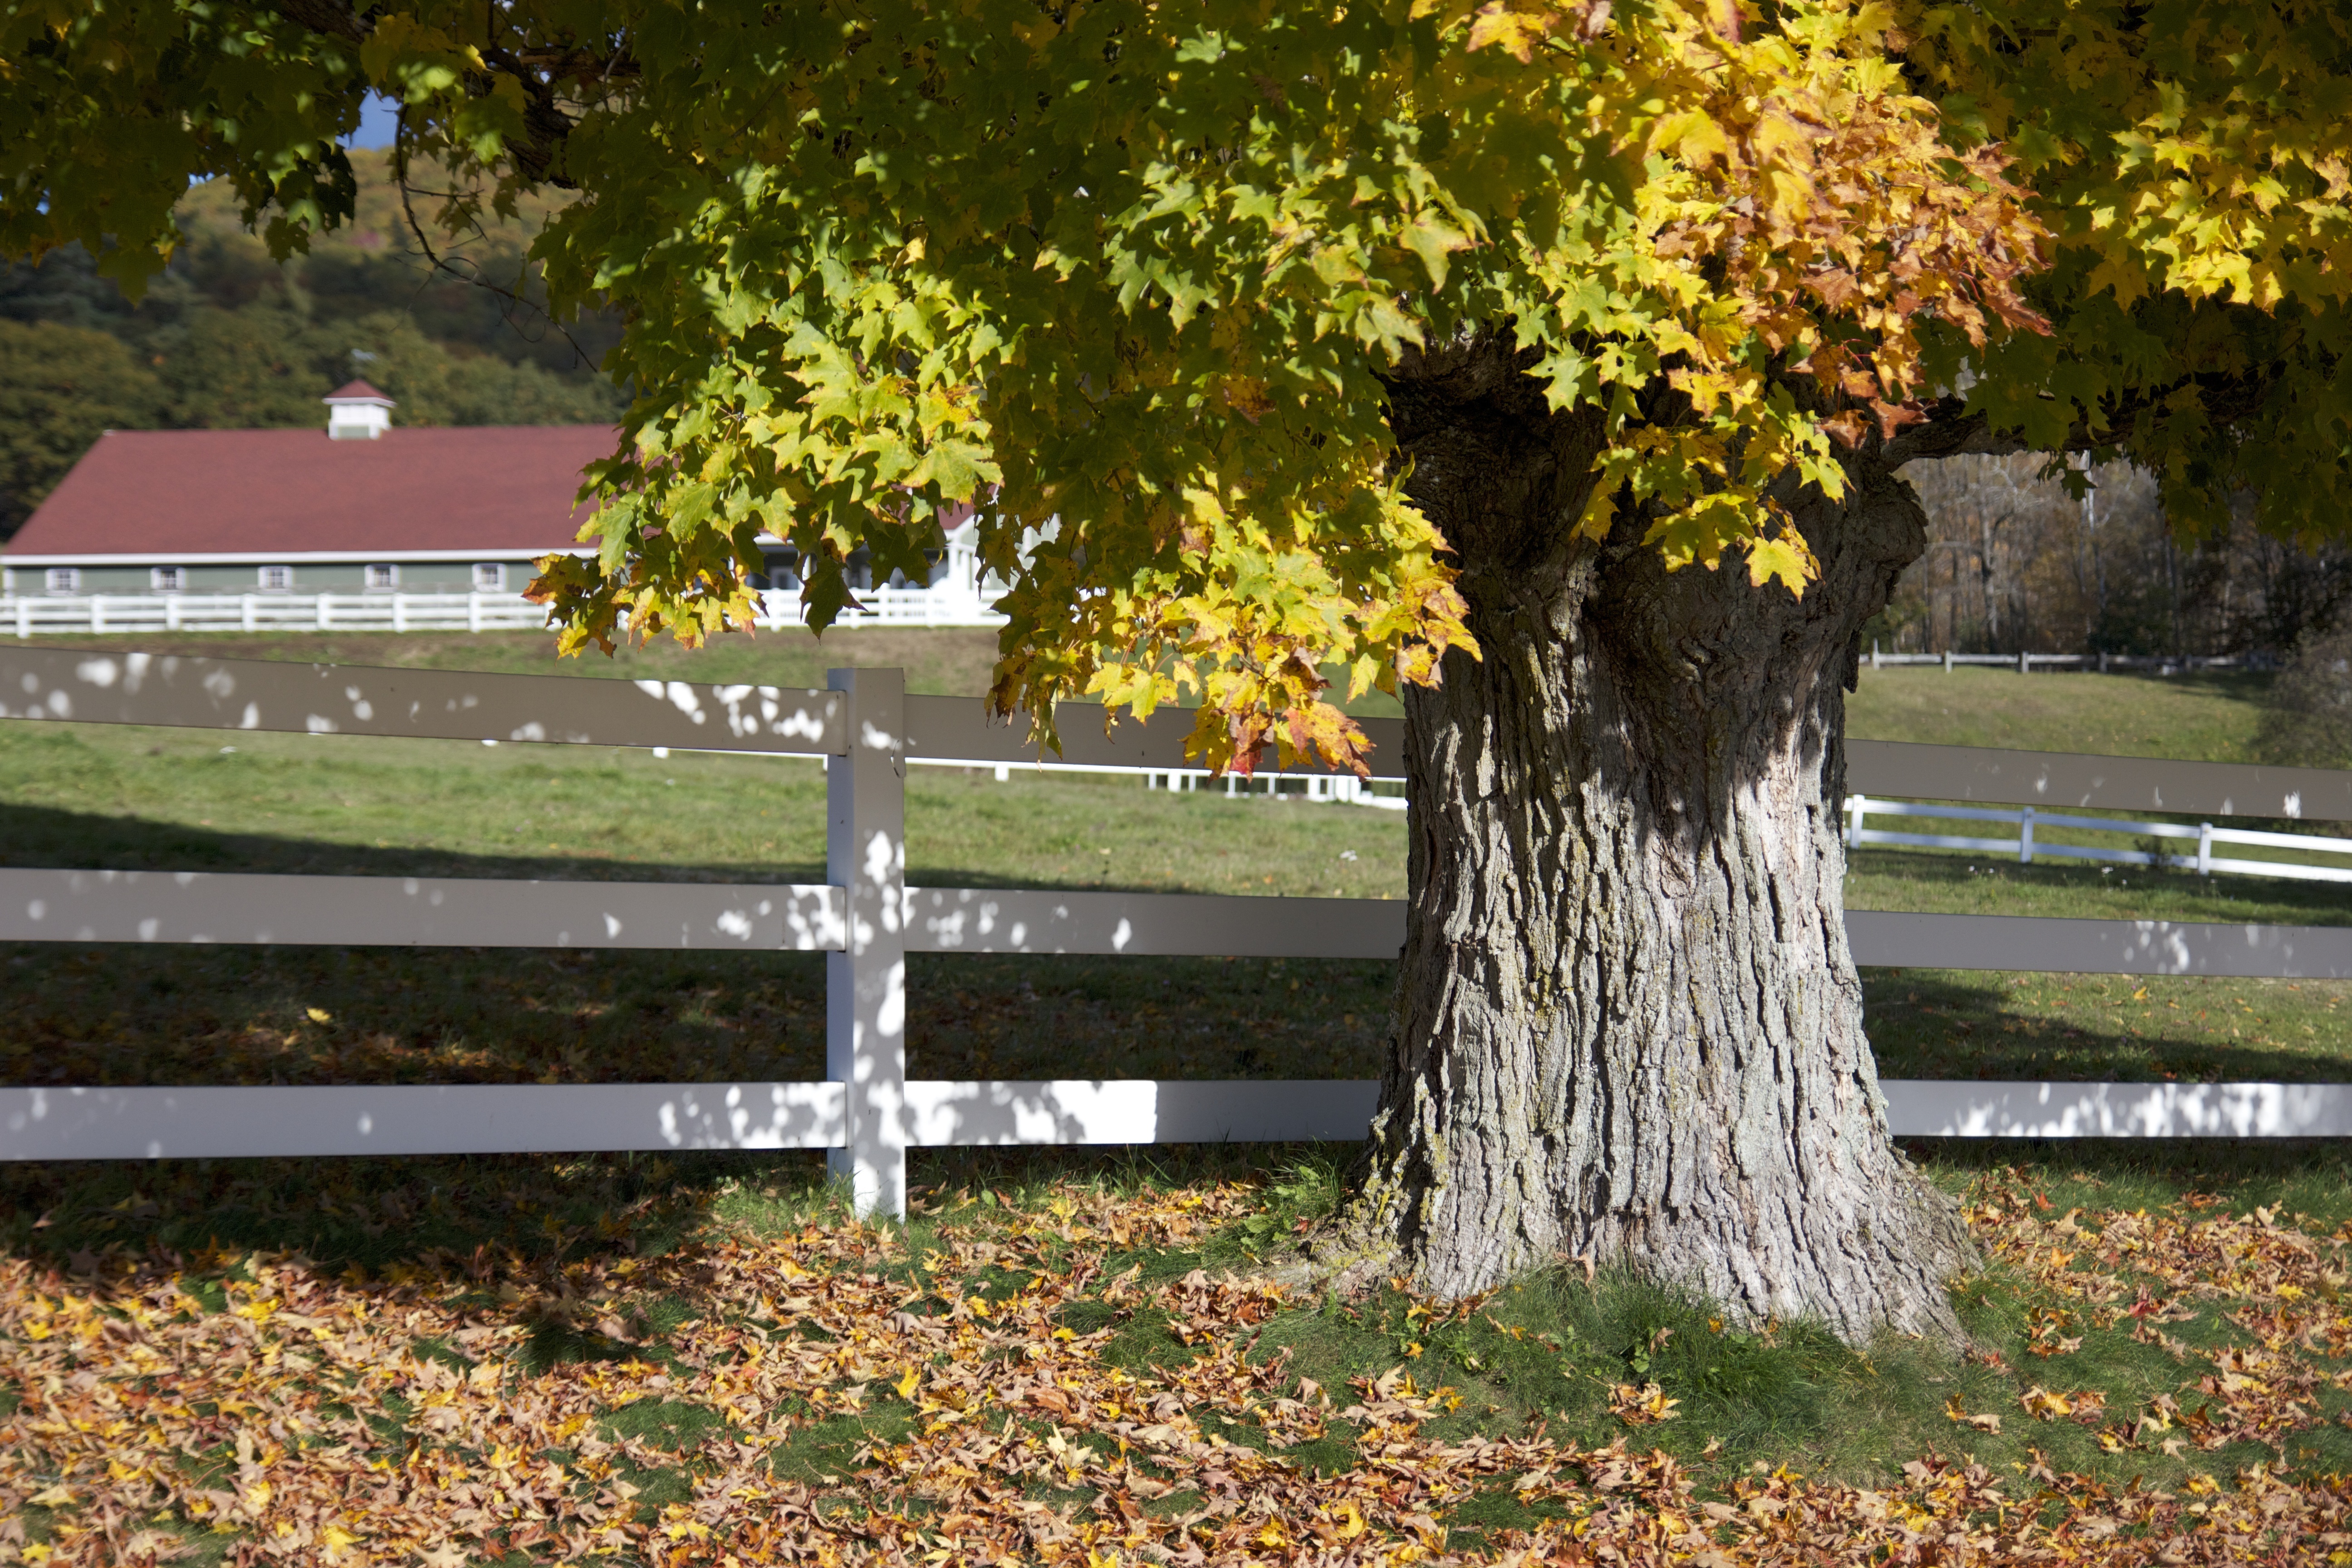
landscape, tree, grass, fence, plant, field, farm, meadow, countryside, leaf, flower, barn, land, country, foliage, farming, autumn, colorful, garden, season, leaves, shrub, wooden, woodland, woody plant